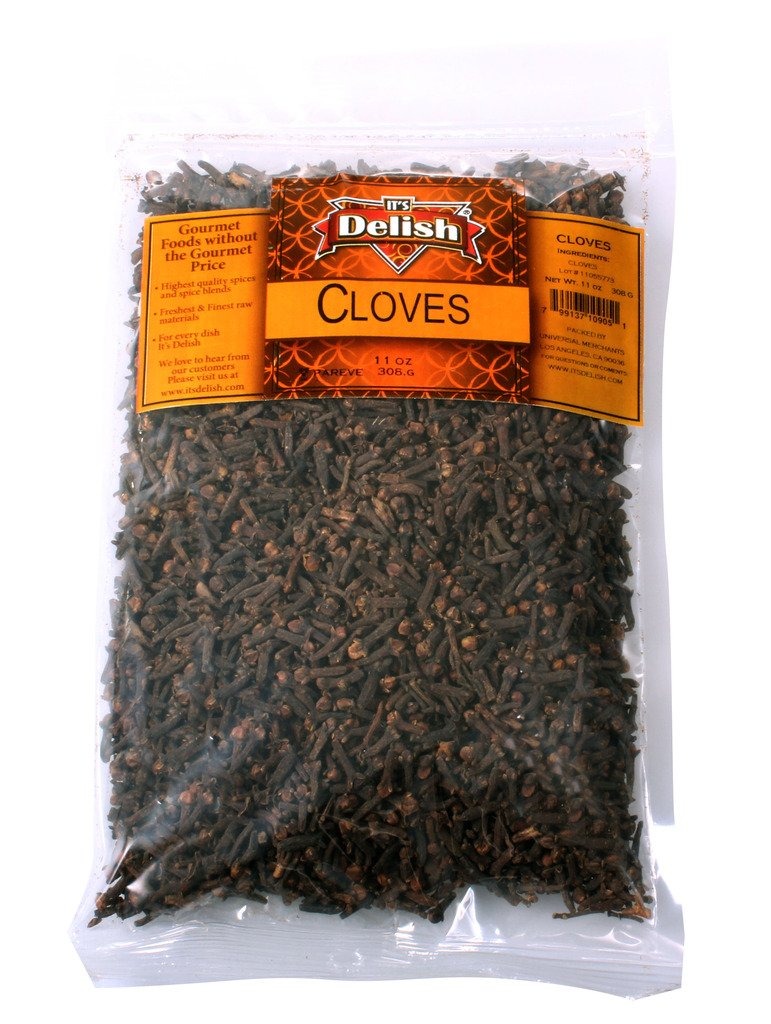
Item Name: Premium Whole Cloves by Its Delish, (1 lb)
Bullet Point 1: Highest Quality Whole Cloves
Bullet Point 2: Bulk bag
Bullet Point 3: Heaven scent! Rich flavor and deep aroma will last for years!
Bullet Point 4: Great for pickling, marinades, stews, roasts, gravies, and sauces etc.
Bullet Point 5: Certified Kosher OU Packaged in the USA non-irradiated non-GMO and No MSG
Product Description: Its Delish premium whole cloves. Cloves are used in the cuisine of Asian, African, and the Near and Middle East countries, lending flavor to meats, curries, and marinades, as well as fruit such as apples, pears or rhubarb. Cloves may be used to give aromatic and flavor qualities to hot beverages, often combined with other ingredients such as lemon and sugar. They are a common element in spice blends such as pumpkin pie spice and speculoos spices. In Mexican cuisine, cloves are best known as clavos de olor, and often accompany cumin and cinnamon. A major component of clove taste is imparted by the chemical eugenol, and the quantity of the spice required is typically small. It pairs well with cinnamon, allspice, vanilla, red wine and basil, as well as onion, citrus peel, star anise, or peppercorns.<p></p>It's Delish was established in 1992 and is located in North Hollywood, California. It's Delish is a food manufacturer and distributor who produces over 500 gourmet food products including licorice, sour belts, taffies, caramels, Jordan almonds, chocolates, nuts, fruits, trail mixes, spices, and the spice blends. It's Delish also produces organics and all natural products. We give you the oppertunity to order from the factory direct!<p></p>It’s Delish! prides itself on the four pillars that are at the foundation of everything we do.<p></p>Innovation Quality Value Service
Value: 1.0
Unit: Count

Price: 22.99